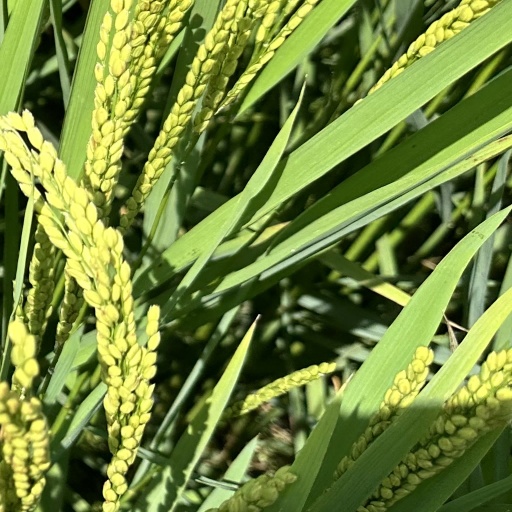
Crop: rice